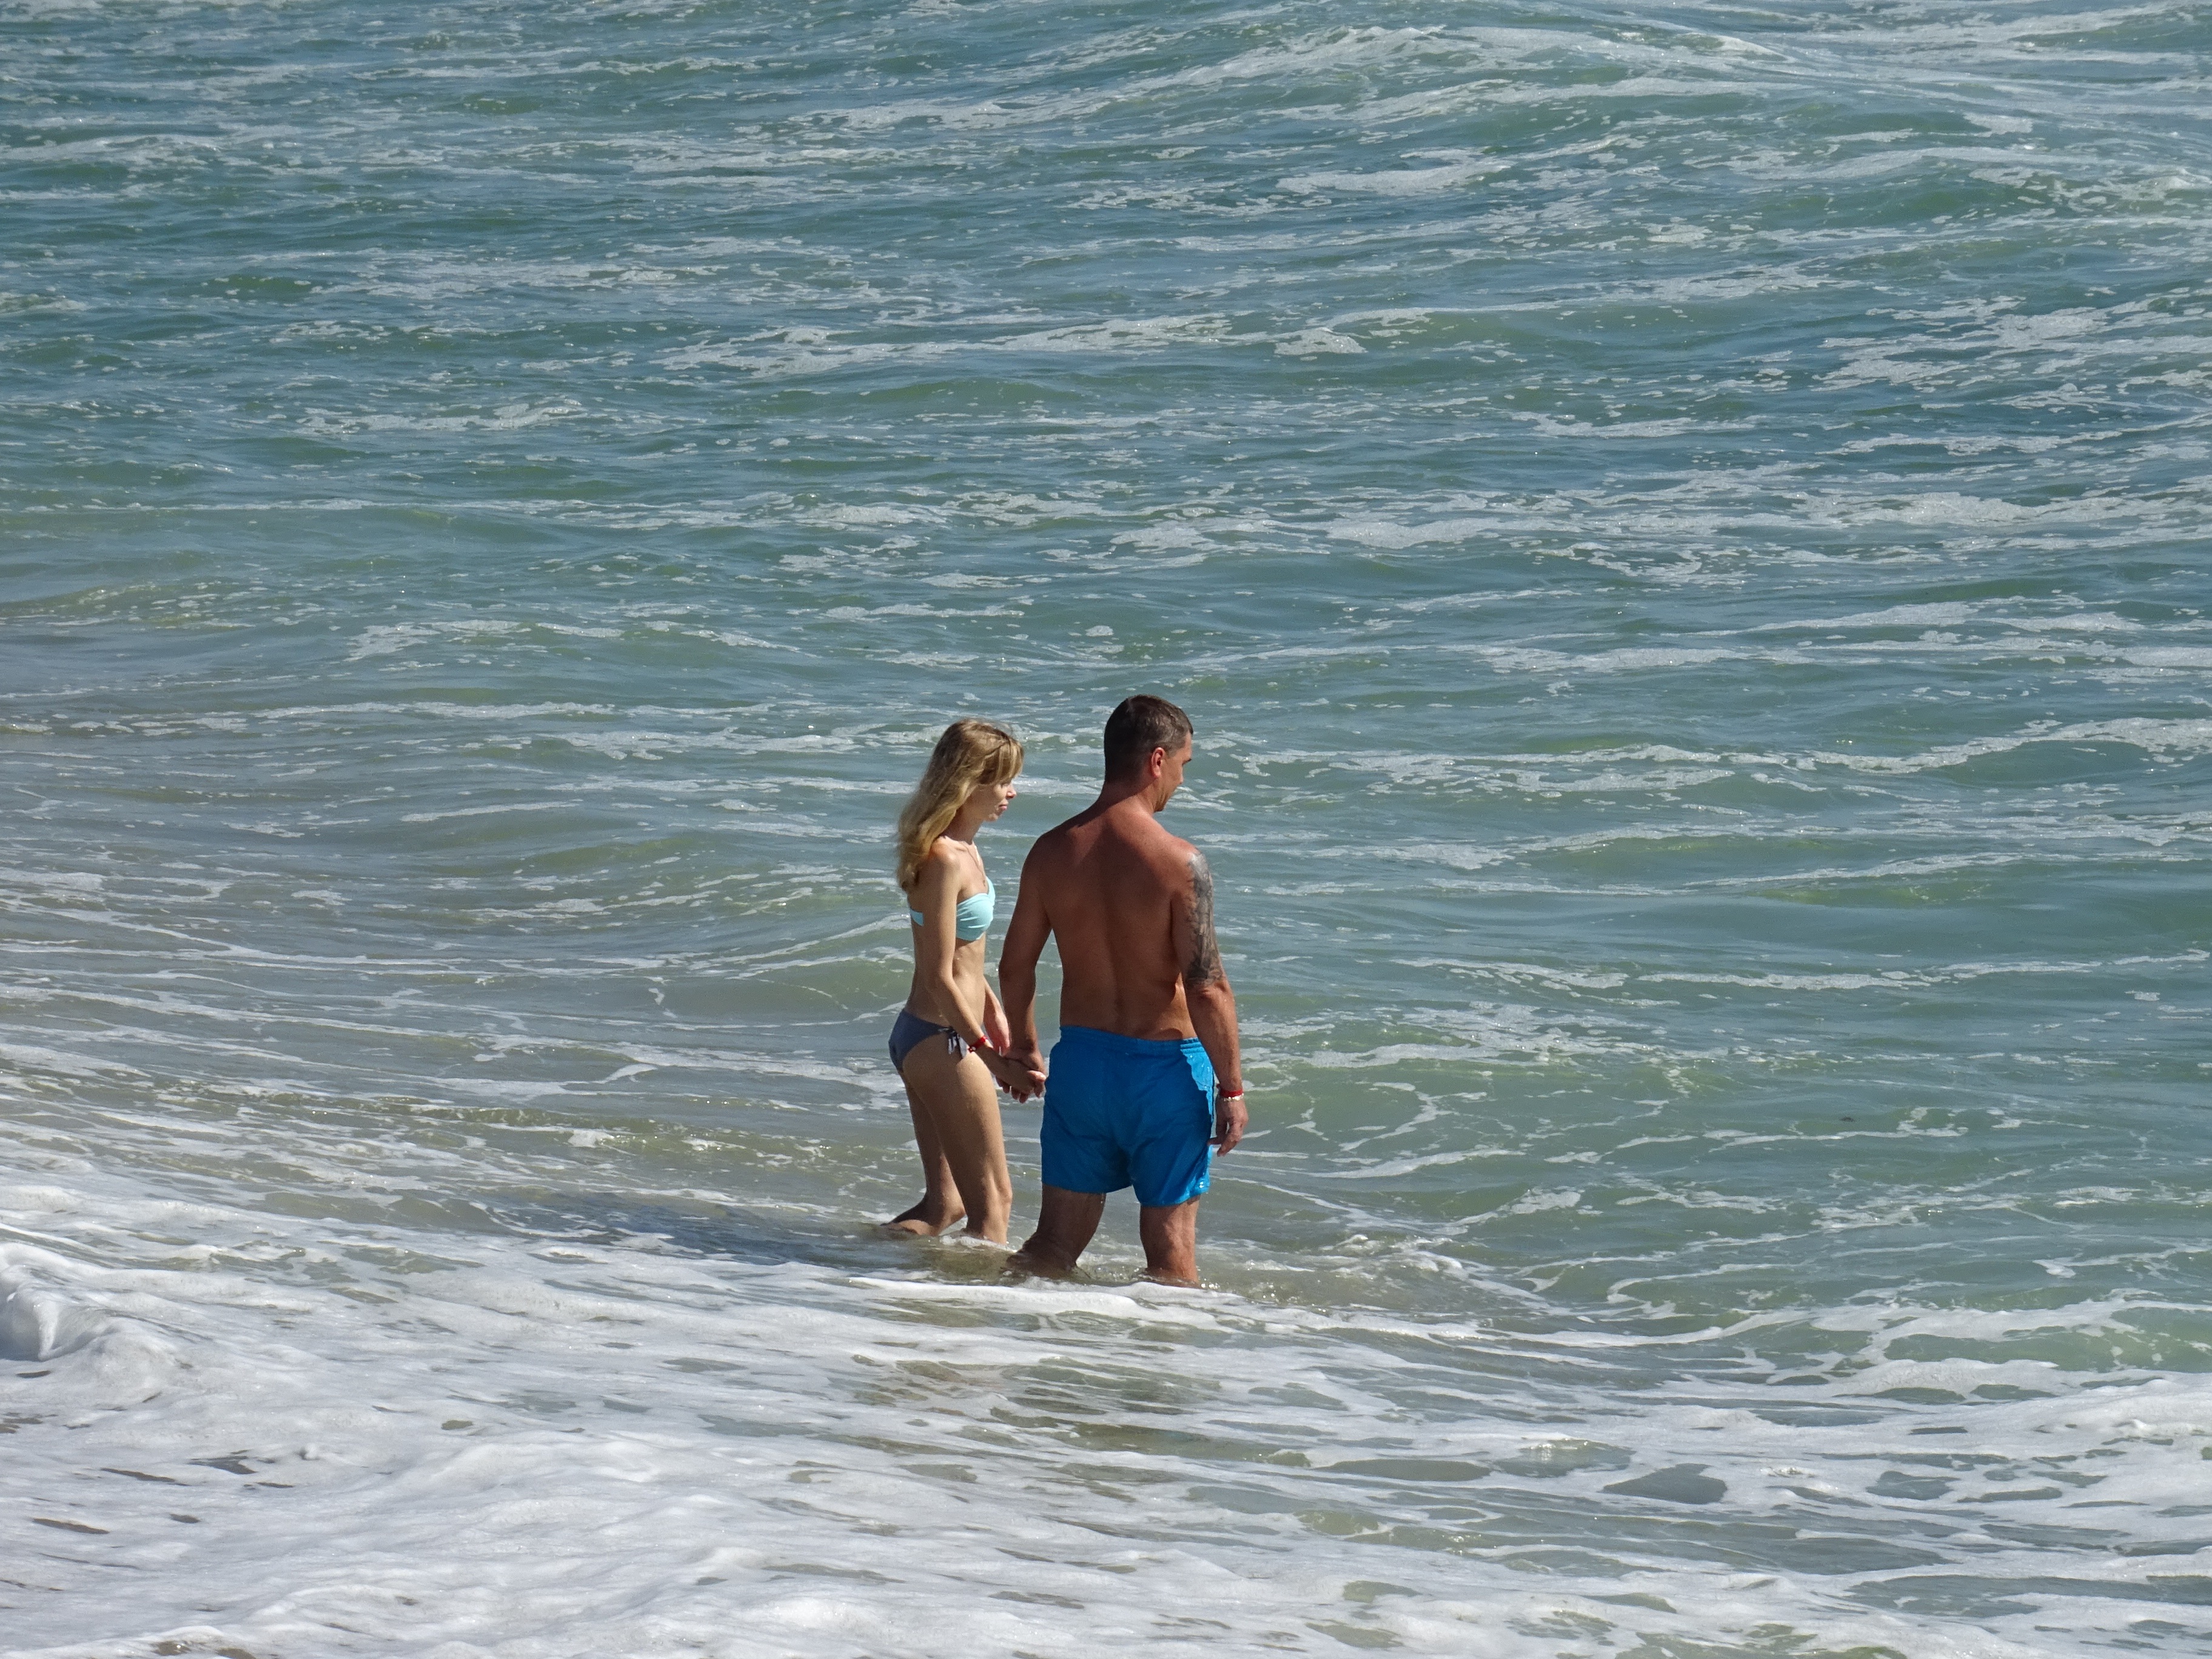
man, beach, sea, coast, sand, ocean, person, people, girl, woman, shore, wave, summer, vacation, male, female, love, young, couple, romance, romantic, two, together, boyfriend, girlfriend, fun, happy, happiness, relationship, sexy, emotion, cape, love couple, loving couple, wind wave